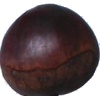
Label: chestnut